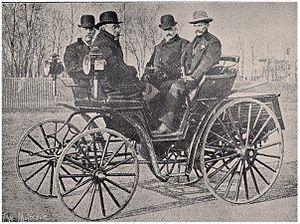
Le concours du Chicago Times-Herald est l'une des premières courses automobiles aux États-Unis, de Chicago à Evanston, un aller-retour de 87 km, qui eut lieu le 28 novembre 1895.